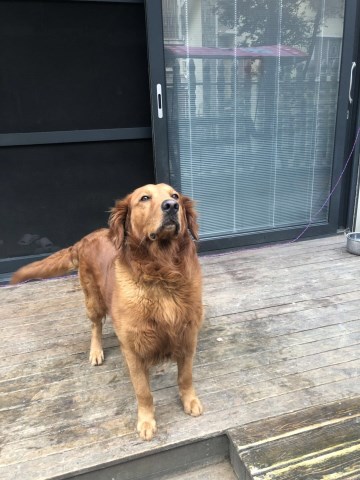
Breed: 5355-n000126-golden_retriever